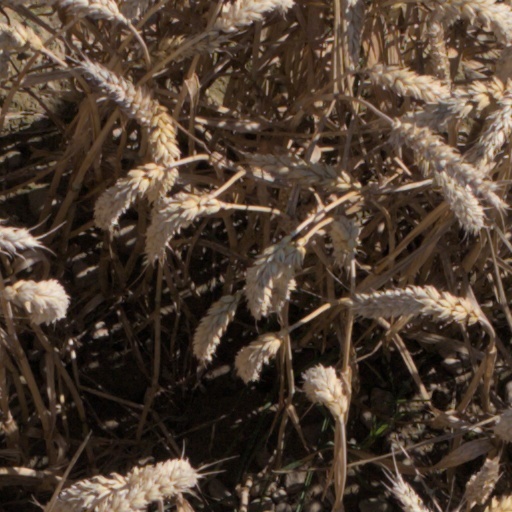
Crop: wheat